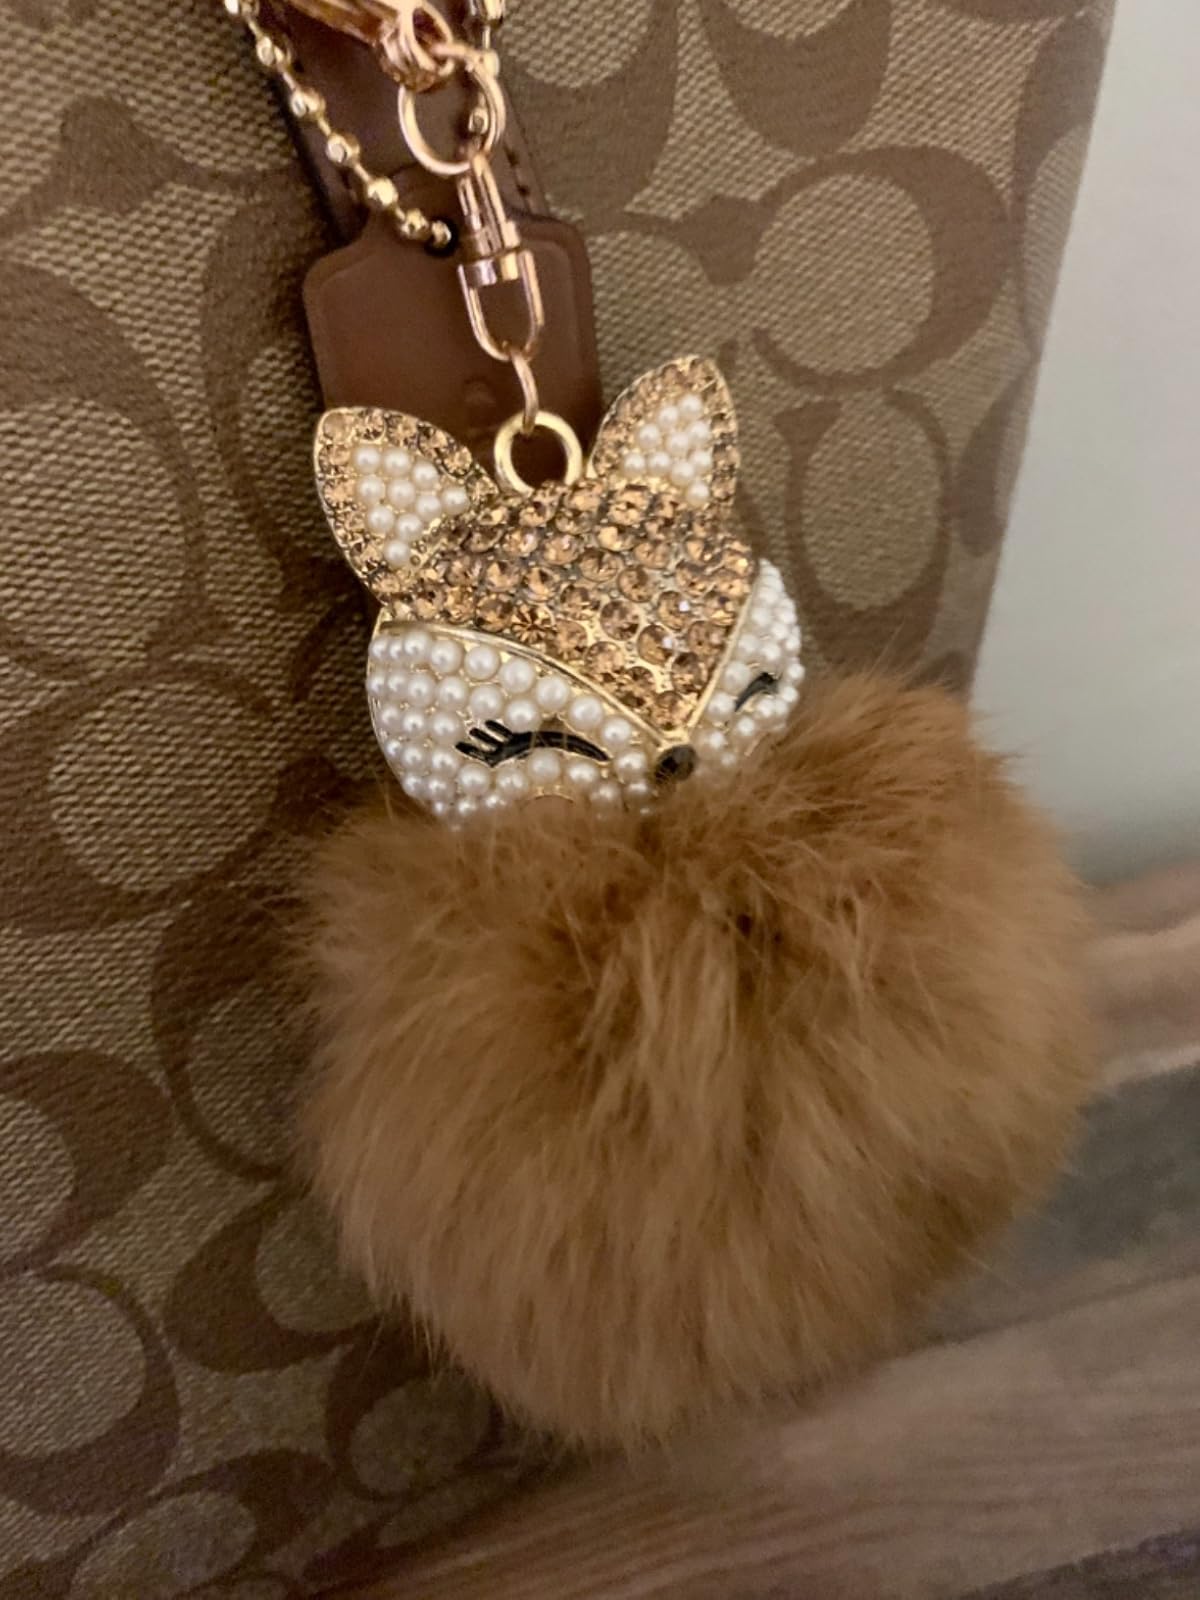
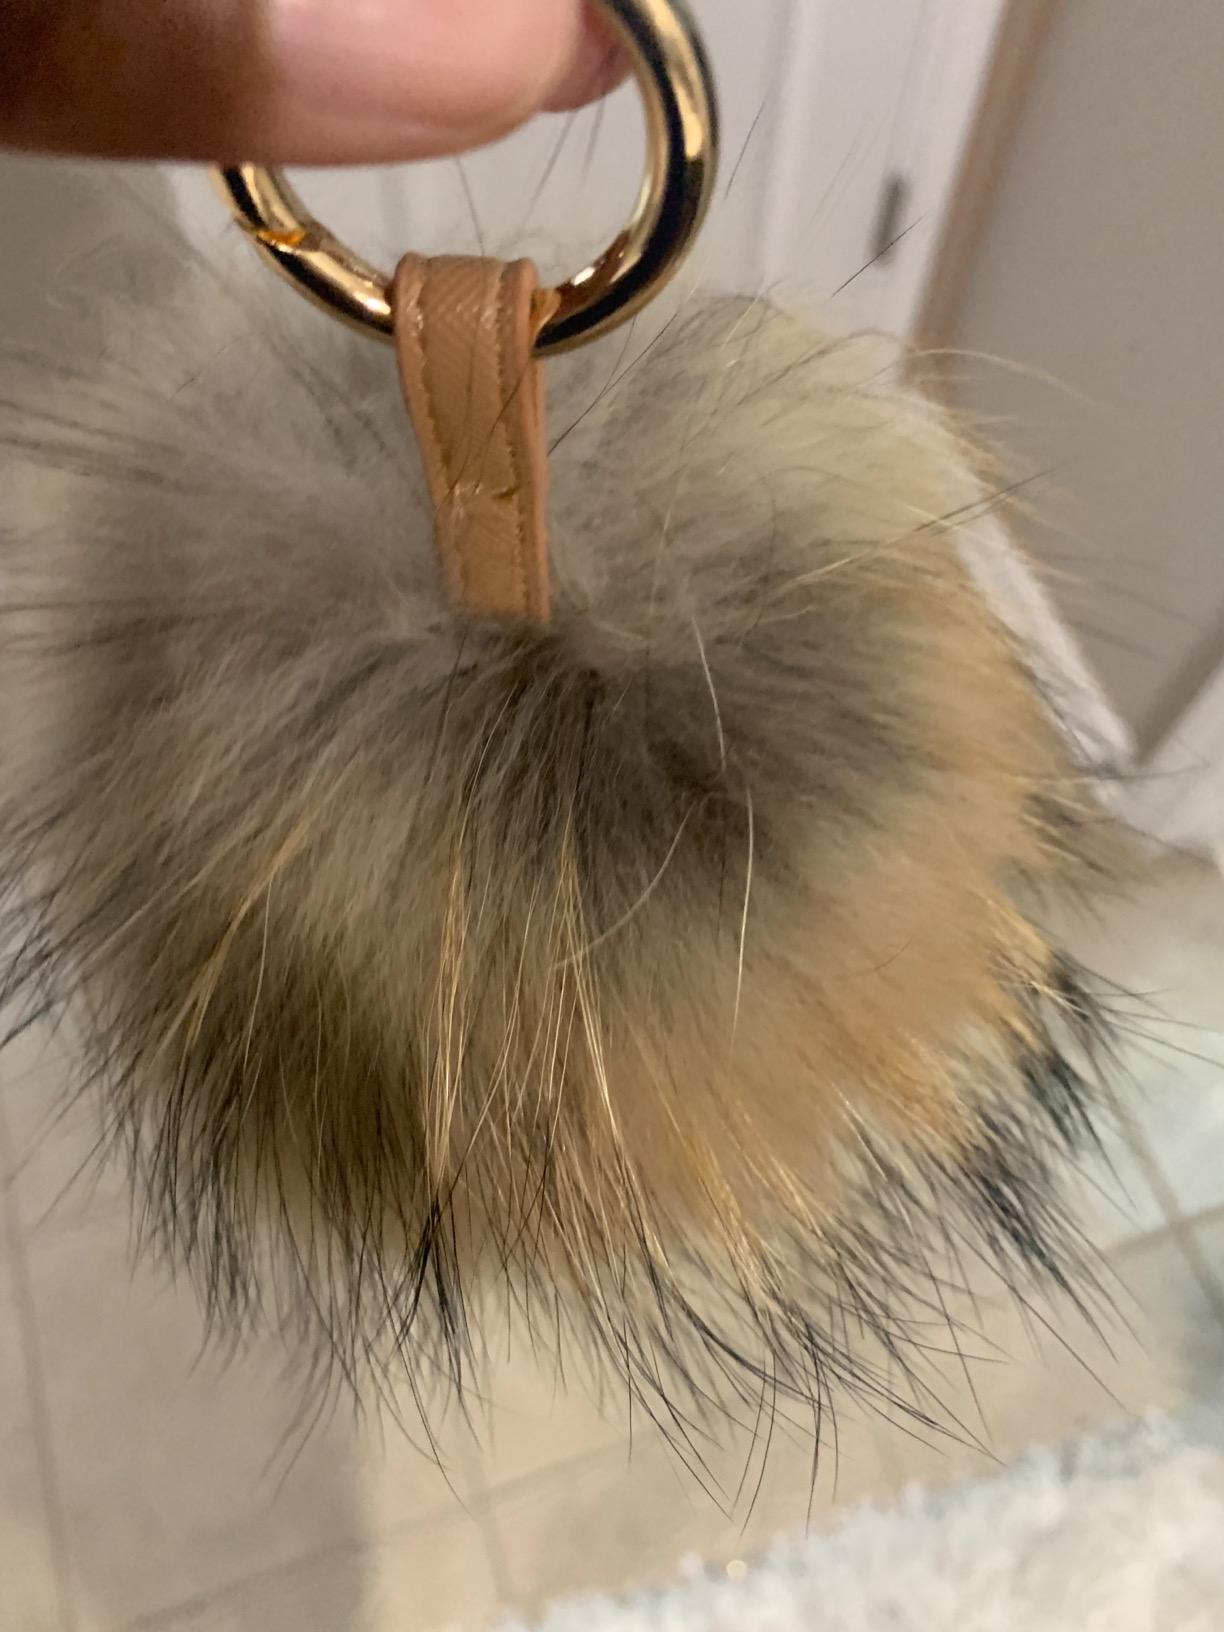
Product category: accessories_keychain
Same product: no